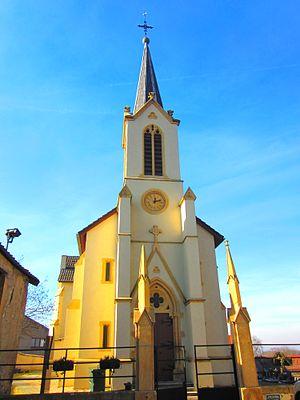
Eglise Antilly
Antilly est une commune française située dans le département de la Moselle en région Grand Est.